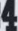
Number: 4